Taylor Hunt

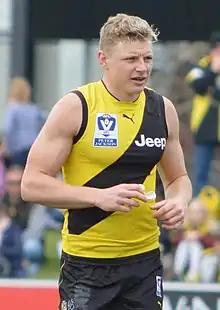
Hunt in July 2017

Taylor Hunt (born 5 November 1990) is a former professional Australian rules footballer who played for the Geelong Football Club and Richmond Football Club in the Australian Football League.